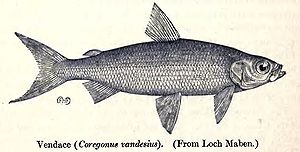
Lake District / Dyre- og planteliv
Coregonus vandesius, Englands mest sjældne fisk, findes i få søer i Lake District
Lake District, også kaldet Lakeland eller The Lakes, er en bjergrig region i det nordvestlige England. Området er kendt for sine søer og bjerge, og det er et populært rekreativt ferieområde, der kulturelt er blevet prist af de såkaldte Lake Poets med William Wordsworth i spidsen.